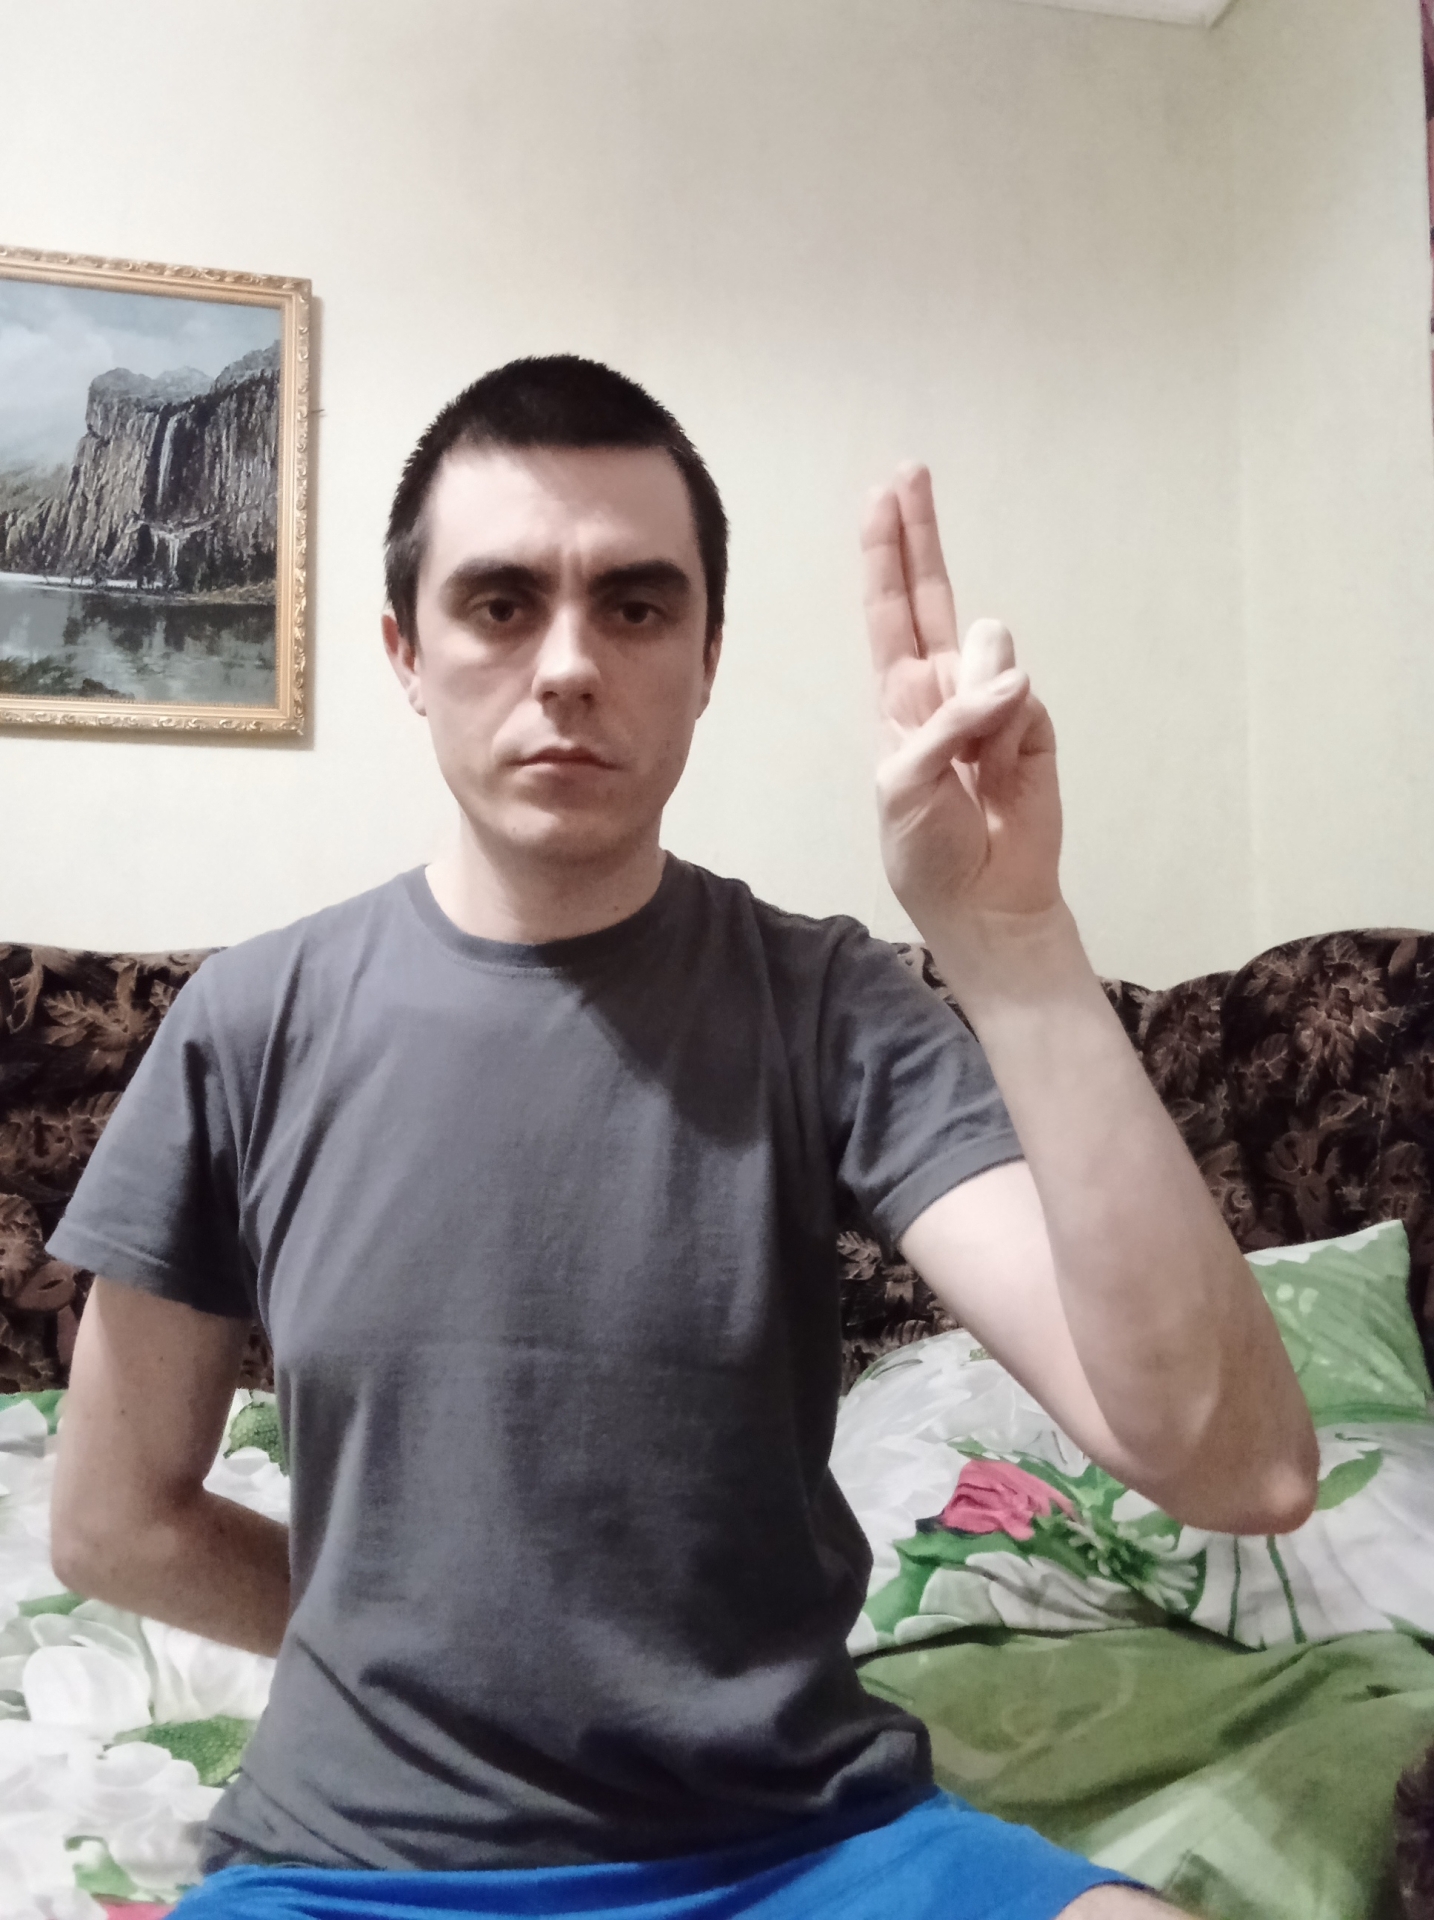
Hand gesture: two_up